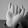
ASL letter: I